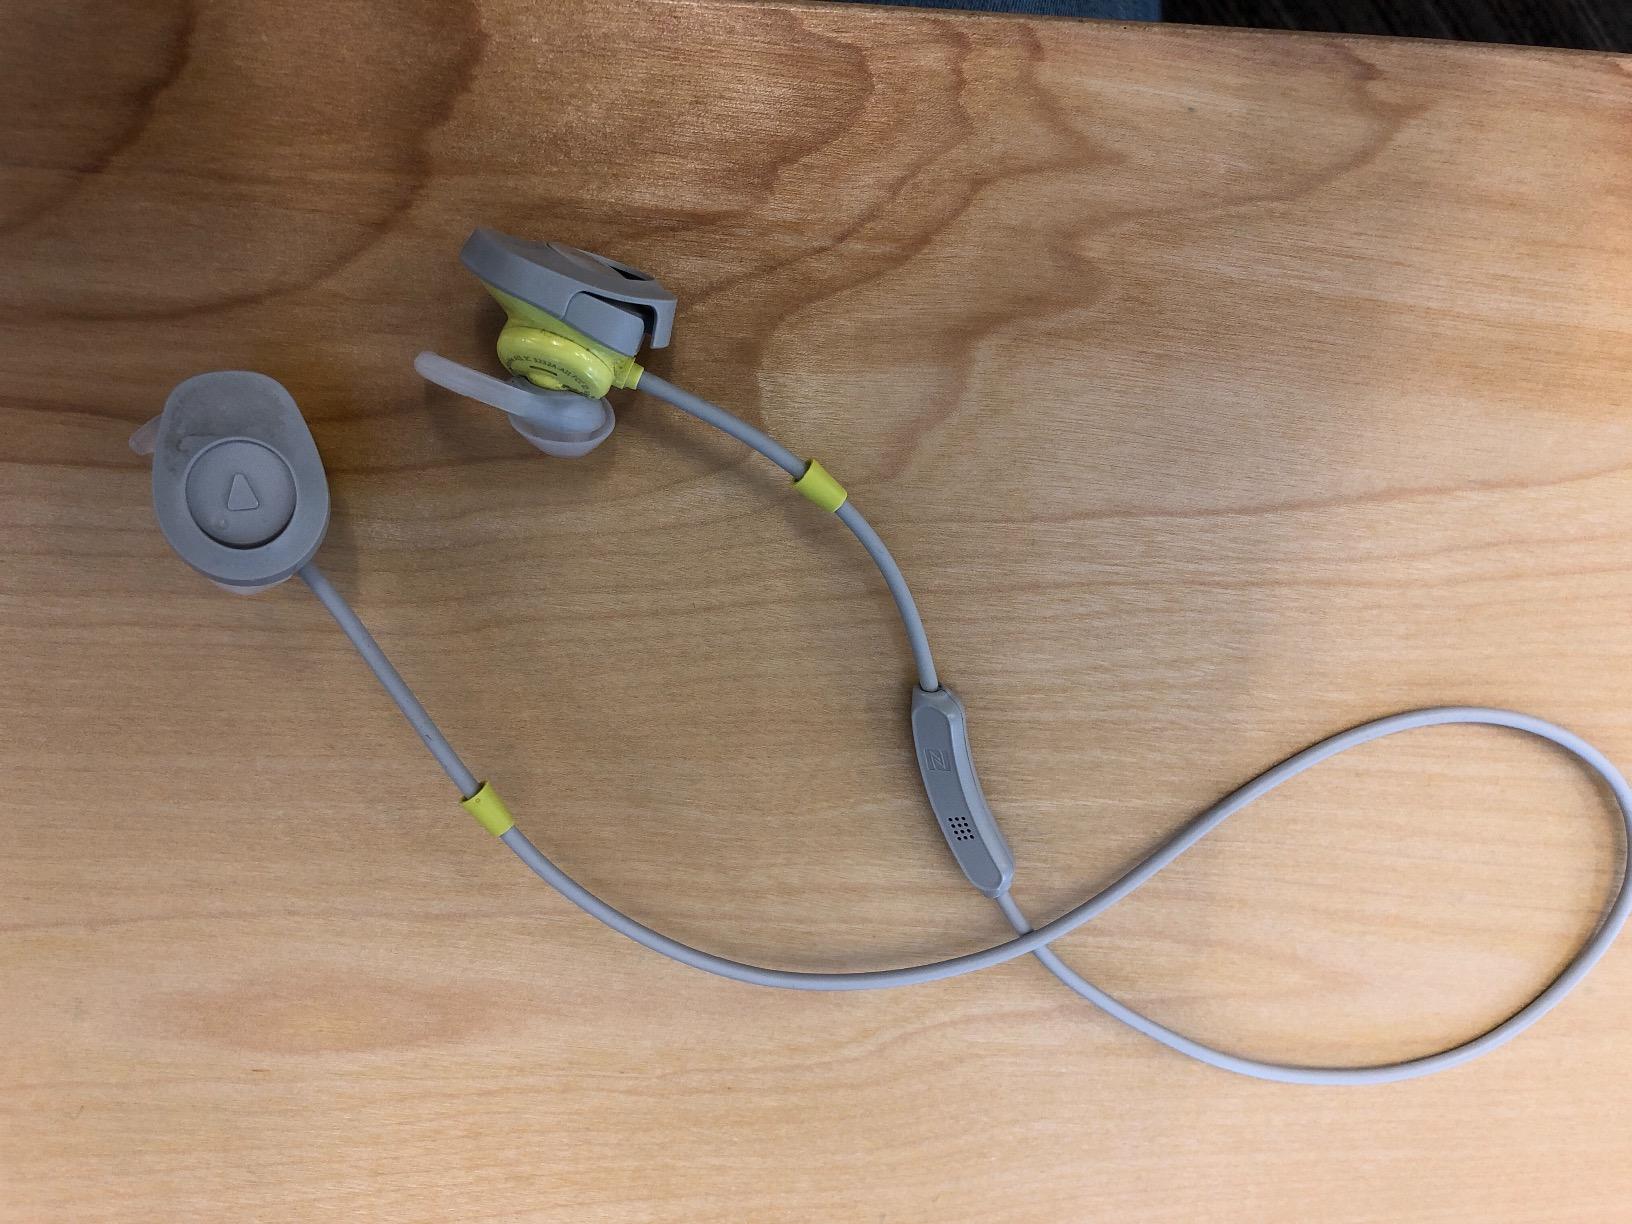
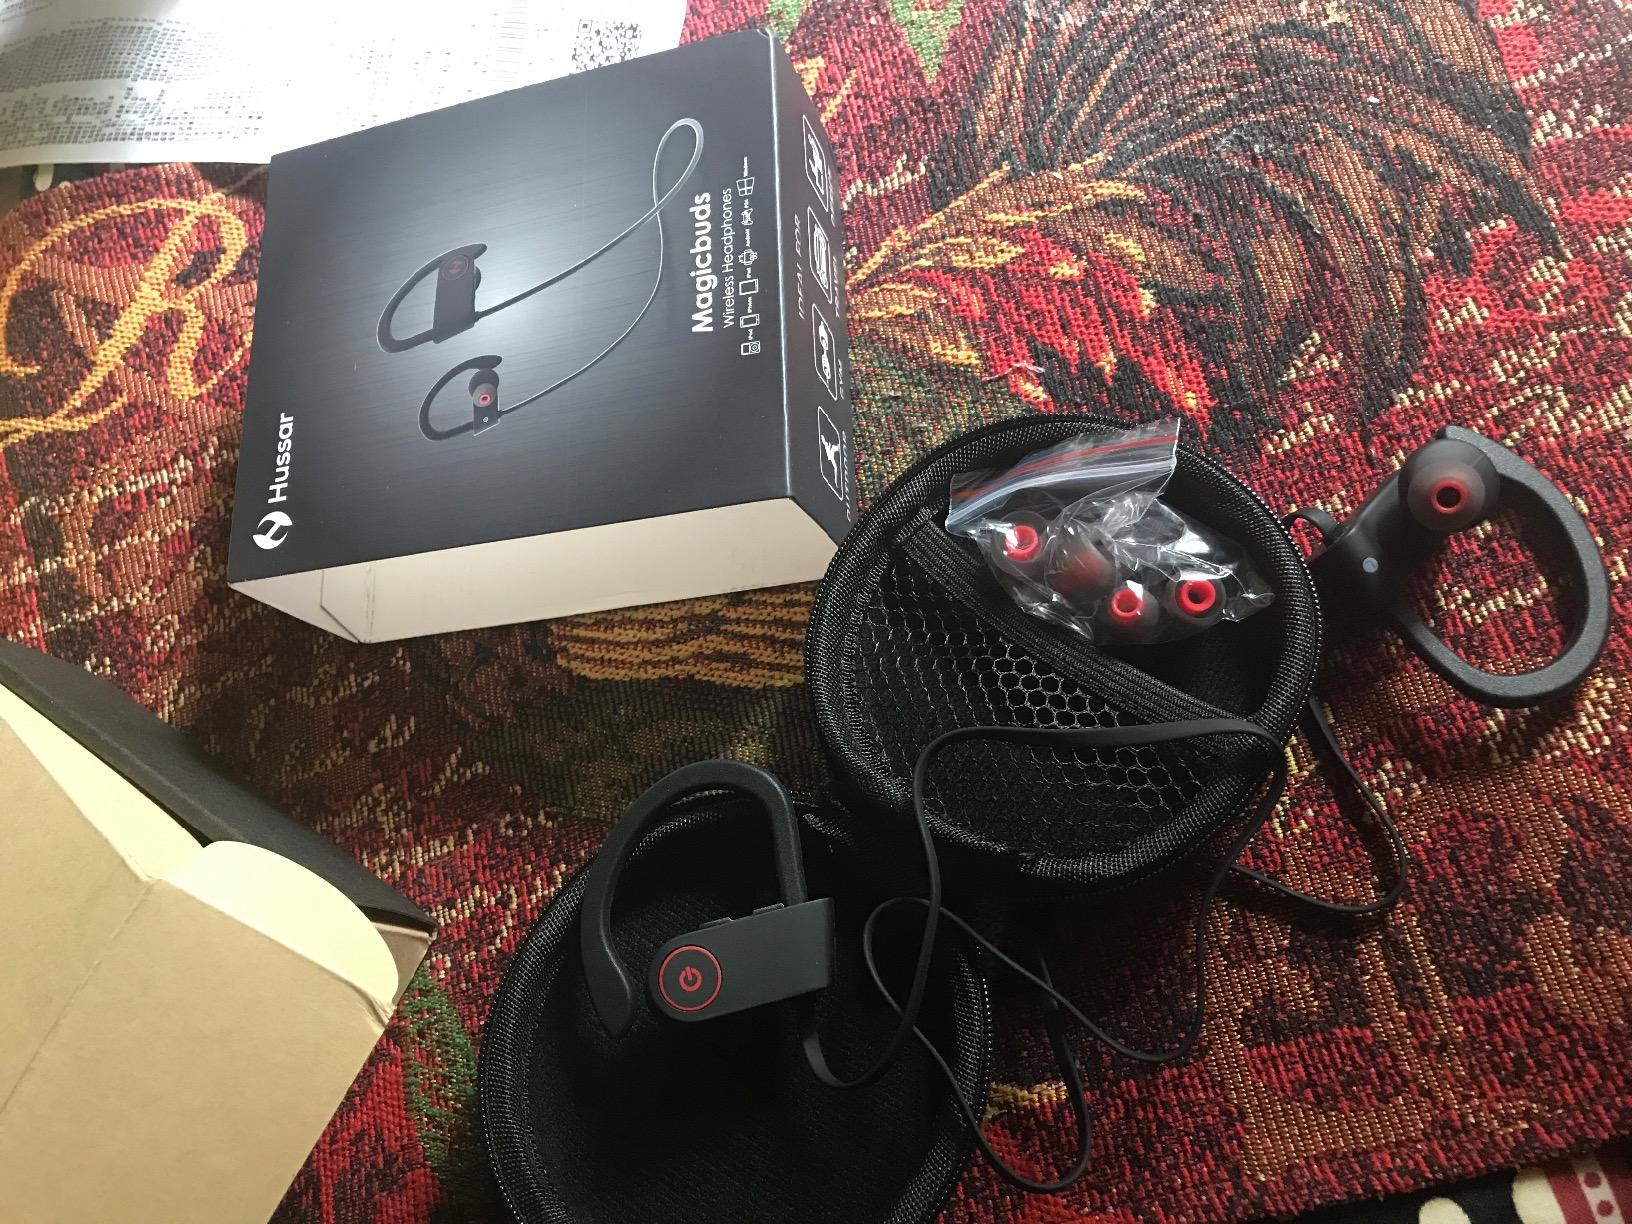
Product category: headphones
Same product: no